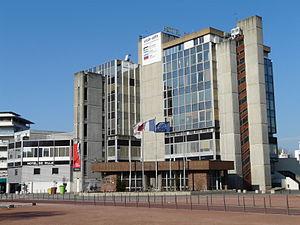
L'hôtel de Ville de Vaulx-en-Velin
Vaulx-en-Velin, prononcé [voɑ̃vlɛ̃] ou [voɑ̃vəlɛ̃], est une commune française située dans la métropole de Lyon en région Auvergne-Rhône-Alpes. Située dans la banlieue est de Lyon, elle fait partie des communes dites de l'Est lyonnais, tout comme Bron ou Décines-Charpieu. Ses habitants sont appelés les Vaudais.